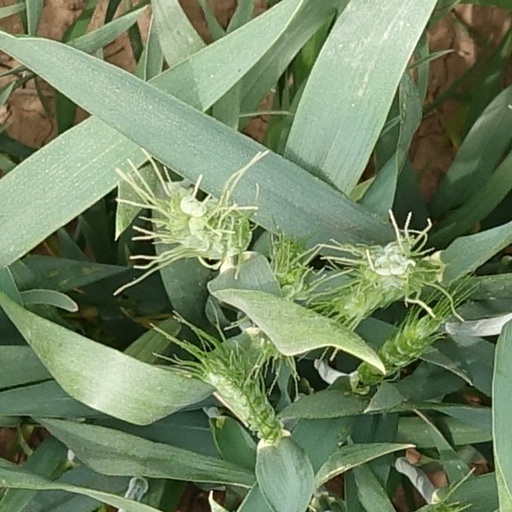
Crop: wheat